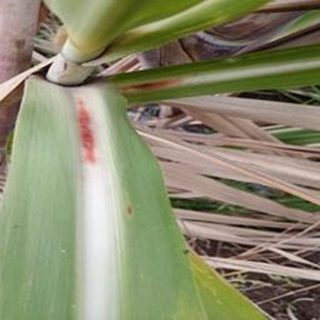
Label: sugarcane_red_rot